Transversal plane

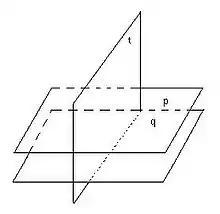

In geometry, a transversal plane is a plane that intersects (not contains) two or more lines or planes. A transversal plane may also form dihedral angles.